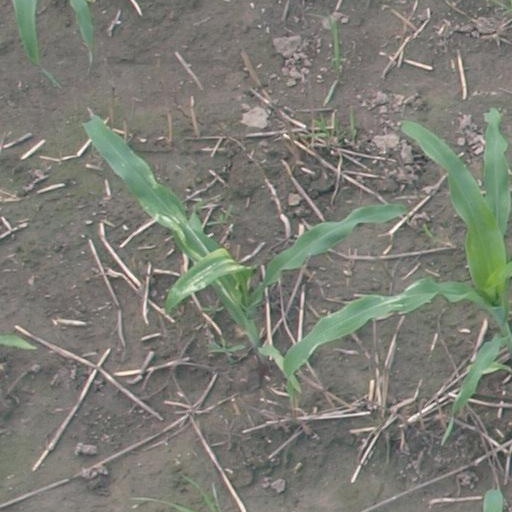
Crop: maize; corn